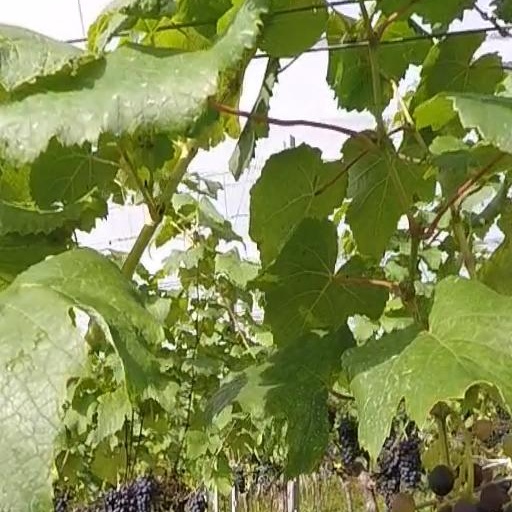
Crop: grape